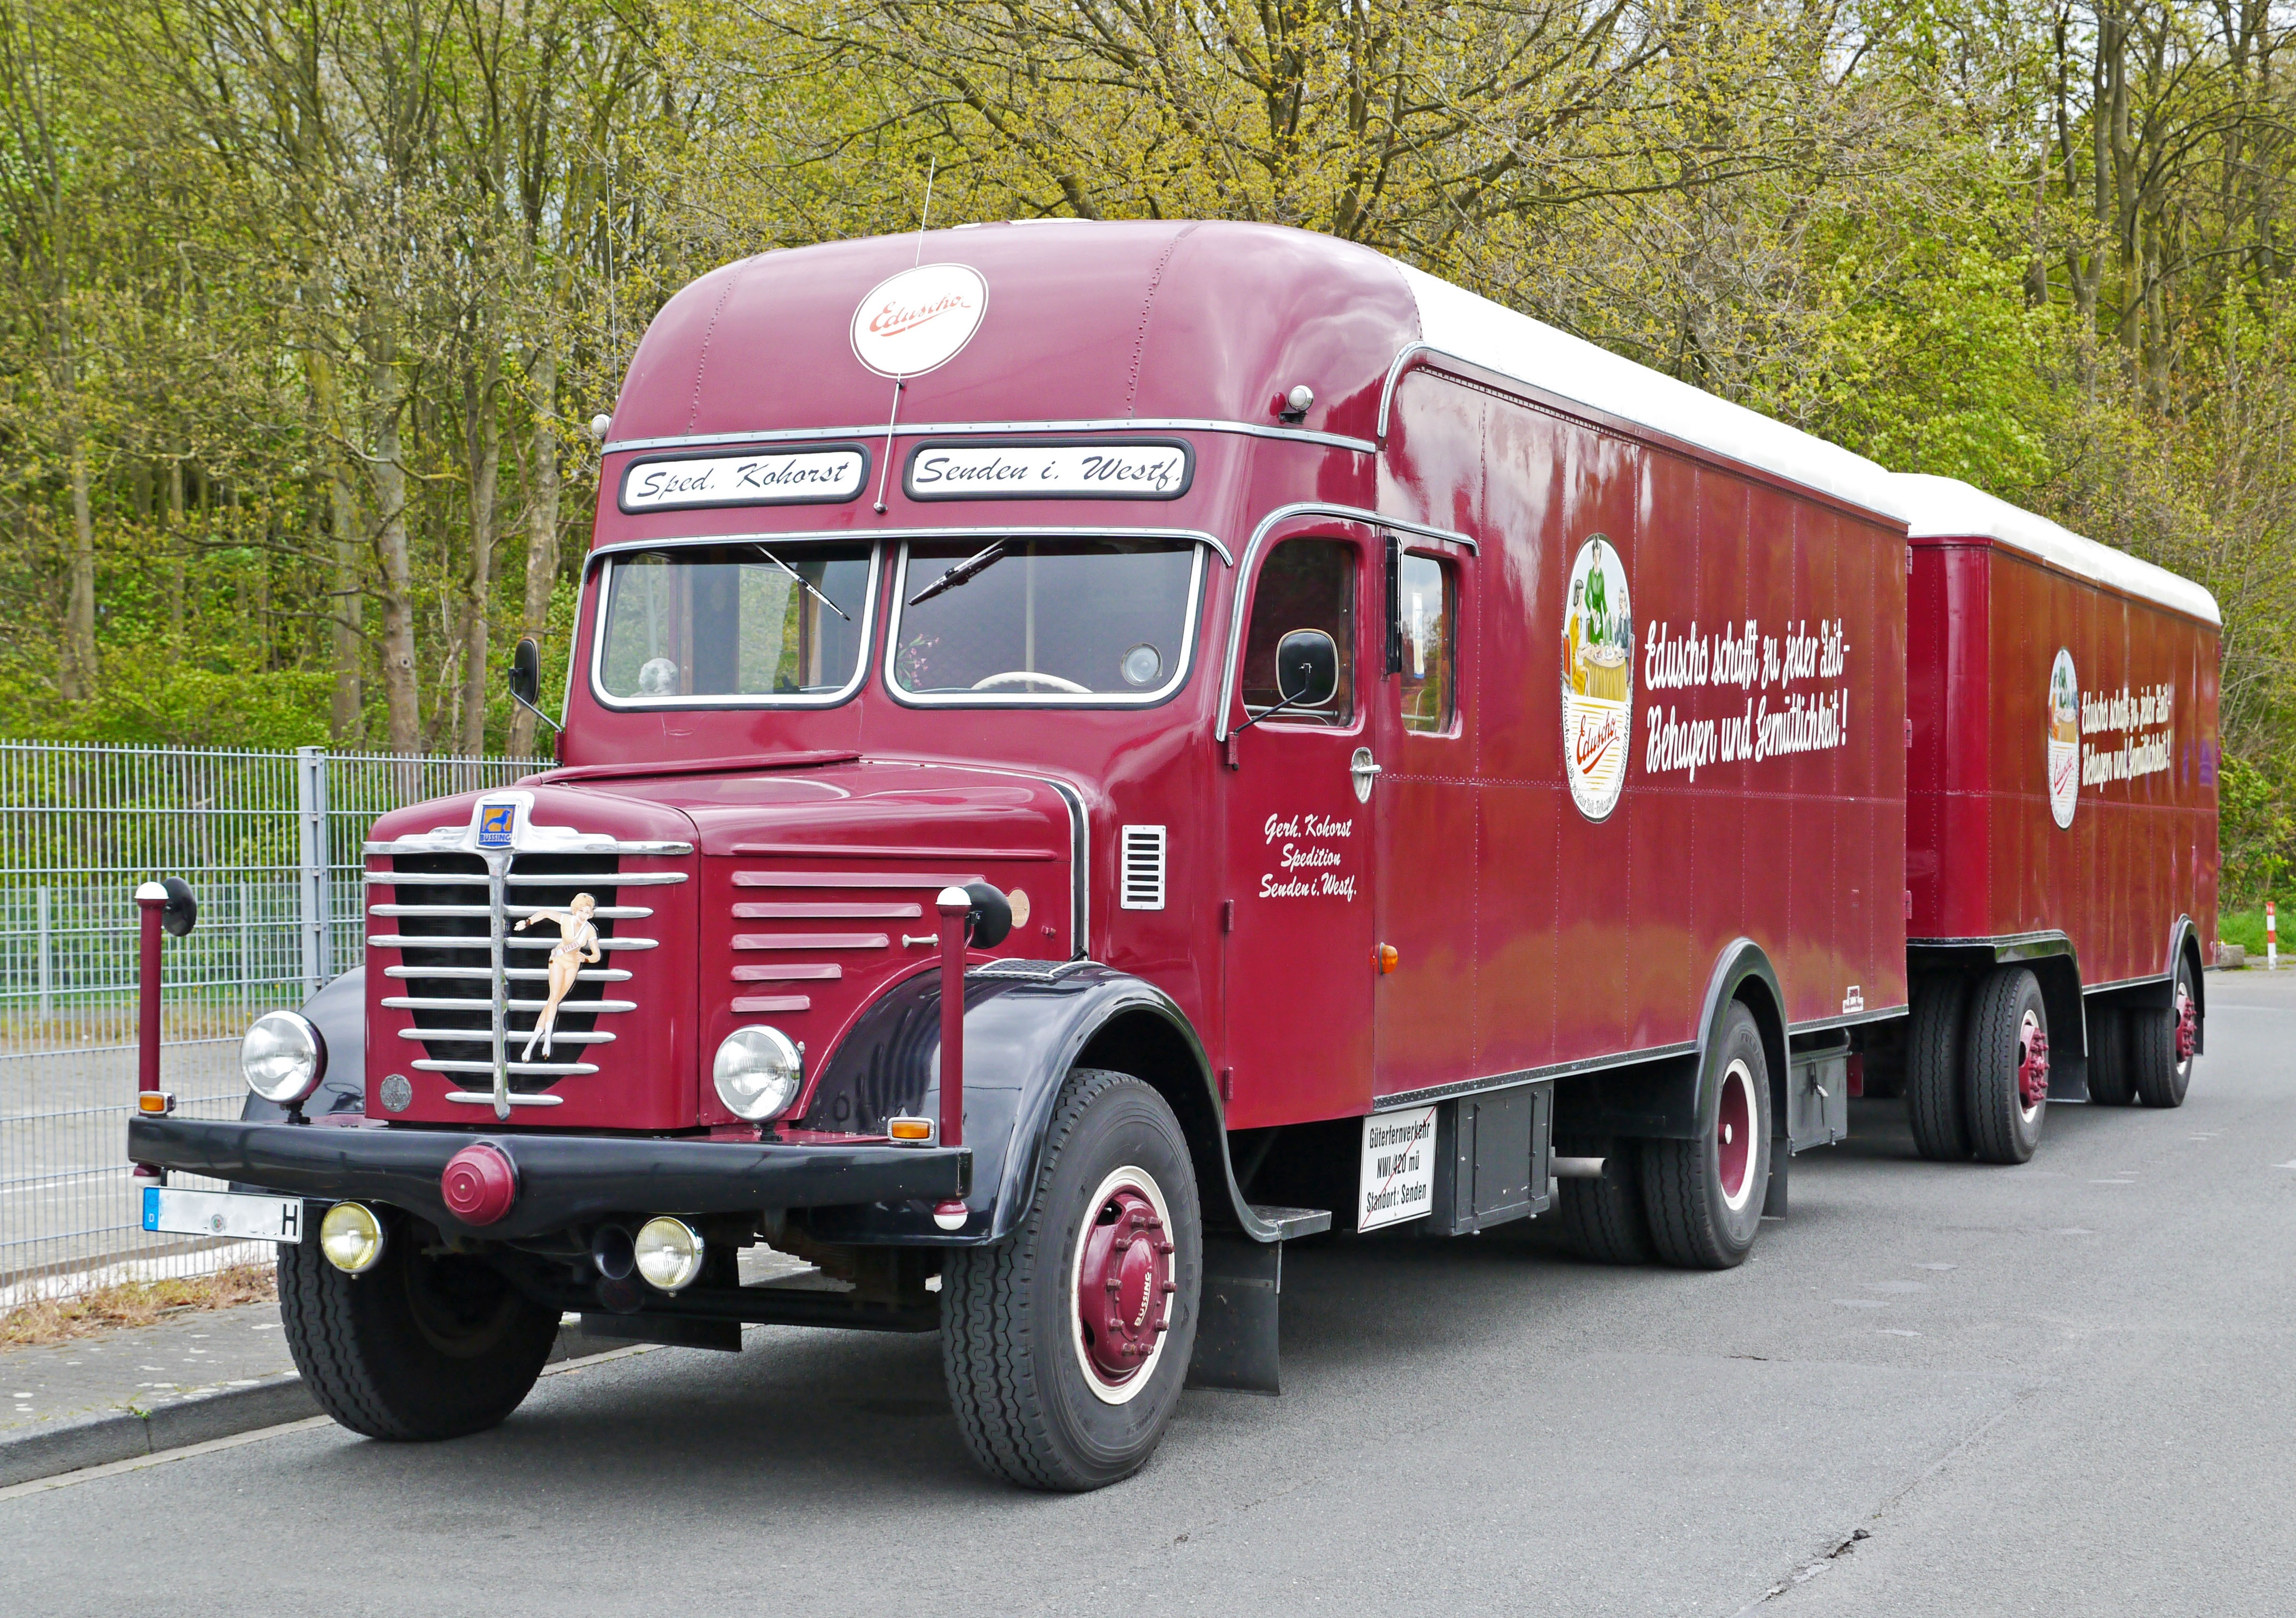
car, transport, truck, vehicle, nostalgia, spotlight, grille, motor vehicle, emergency service, hood, bumper, rear view mirror, fire department, oldtimer, classic, 1956, tradition, restored, historically, hobby, freak, prepared, approved, commercial vehicle, antique car, vintage car automobile, operational, land vehicle, long distance haulage, b ssing, ls11, suitcase construction, twin tires, fog lamps, truck with trailer, fire apparatus, emergency vehicle, trailer truck